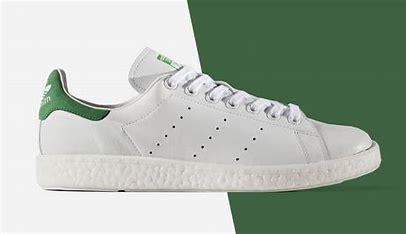
Brand: Adidas
Model: Stan Smith